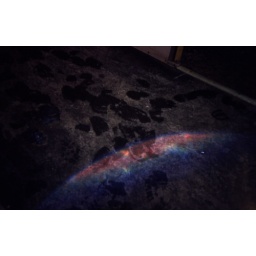
Day 148 on Kodachrome 64. Footprints on the floor and bright light coming in through the window of the train.